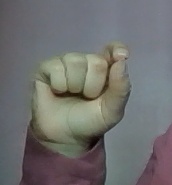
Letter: fa